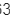
Number: 3